Sungai Nibong Bus Terminal

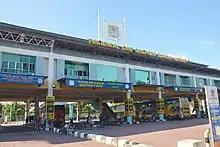
Sungai Nibong Bus Terminal prior to upgrades between 2021 and 2024.

The Sungai Nibong Bus Terminal was constructed in 2004 and officially opened to the public in April 2005, serving as a hub for intercity and transit bus services. In the years after its launch, the terminal faced challenges such as complaints about touts and insufficient amenities.